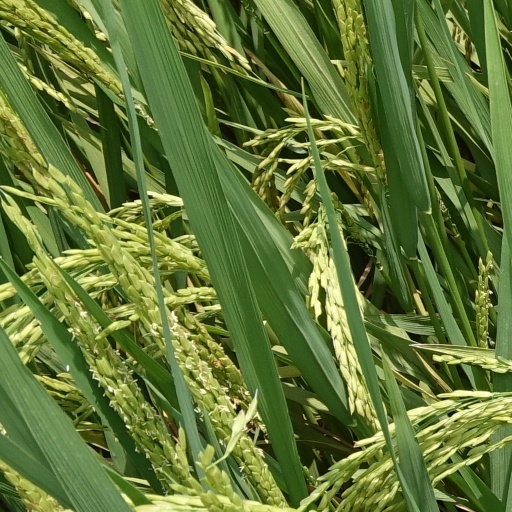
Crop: rice